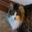
Label: cat